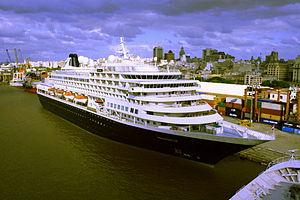
Le Prinsendam est un navire de croisière construit en 1988 par les chantiers Wärtsilä Marine de Turku. Il est mis en service le 26 novembre 1988 sous le nom de Royal Viking Sun pour la compagnie Royal Viking Line.